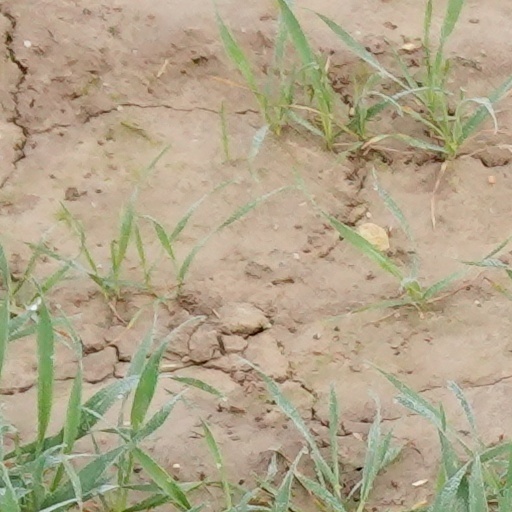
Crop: wheat